C/2006 VZ13 (LINEAR)

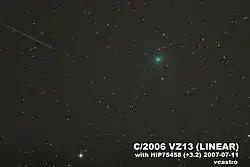
Comet LINEAR photographed from Mount Laguna, California on 11 July 2007

C/ (LINEAR) is a non-periodic comet discovered by the LINEAR survey on 13 November 2006.